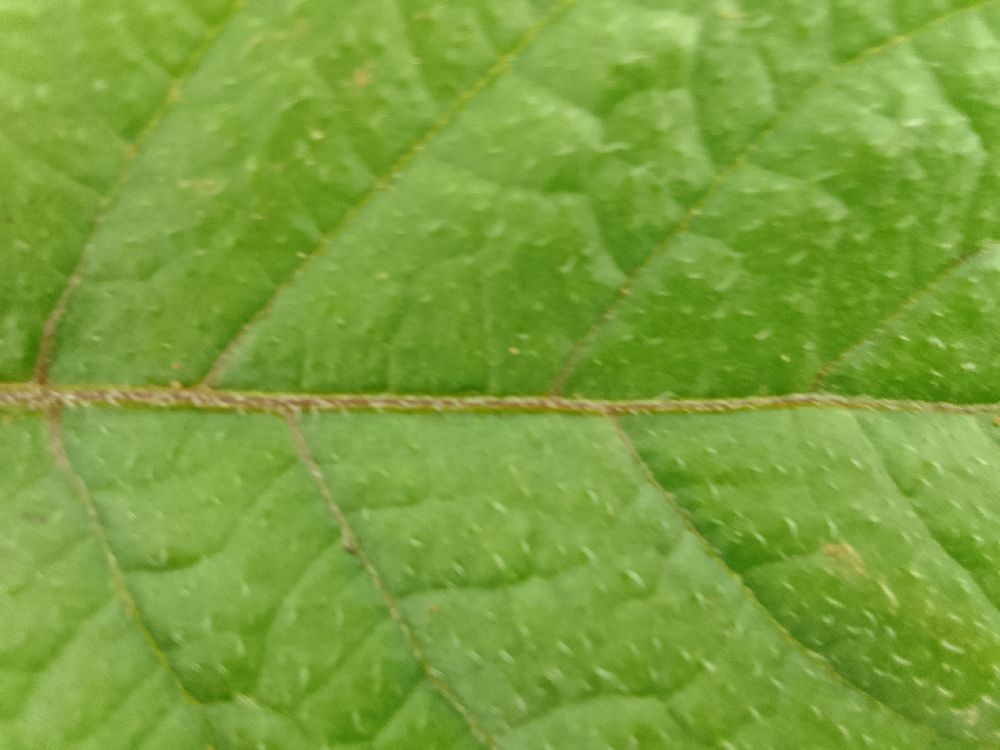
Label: Healthy